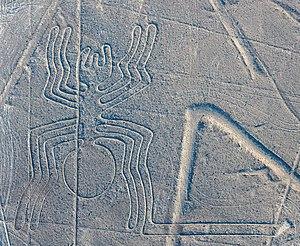
Vue aérienne de ""L'Araignée"", un des géoglyphes les plus populaires de Nazca, situé dans le désert de Nazca au sud du Pérou. Les géoglyphes de ce site, classé patrimoine mondial de l'humanité par l'UNESCO depuis 1994, s'étendent sur un plateau de 80